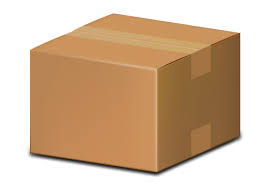
Label: cardboard